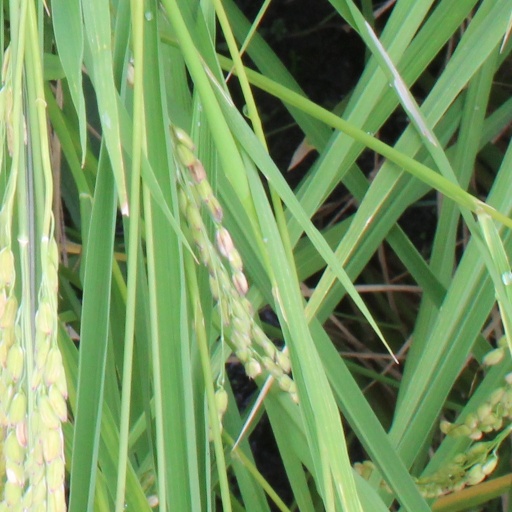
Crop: rice